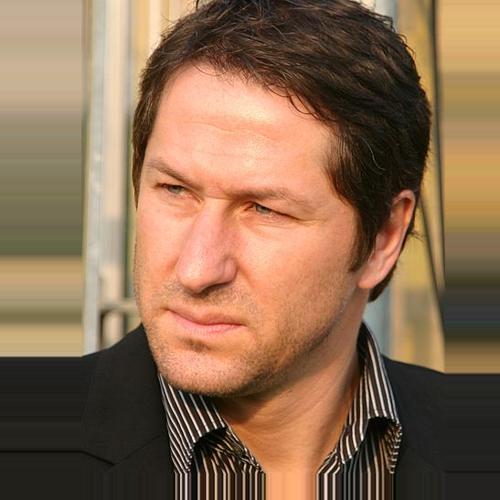
Age: 42